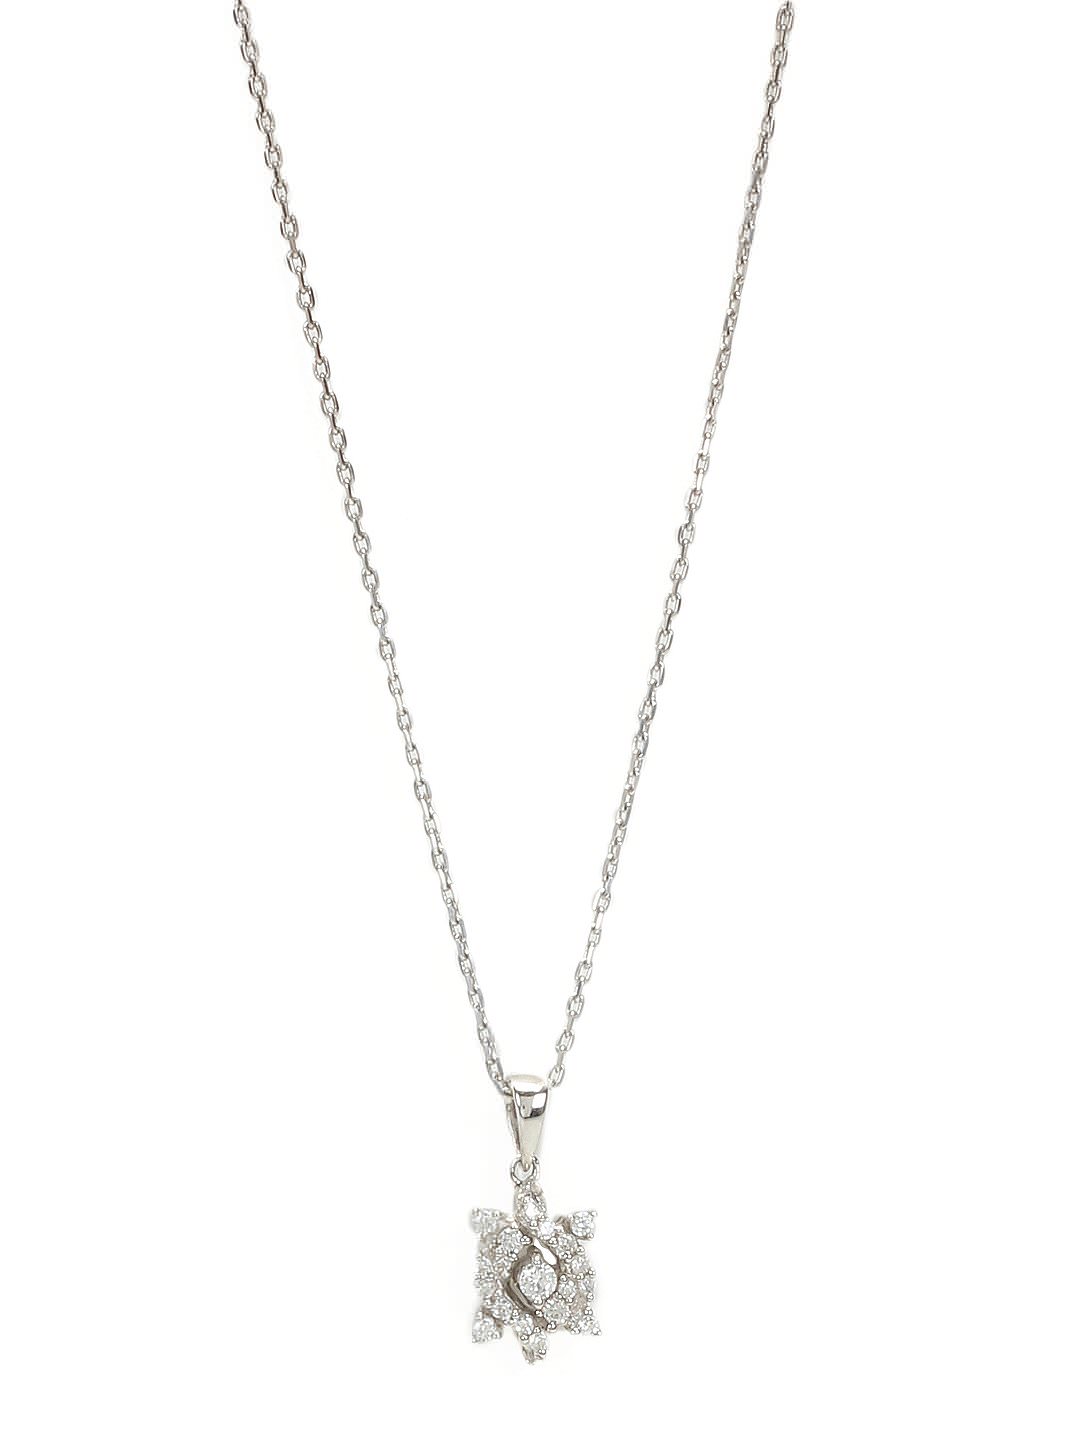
Lucera Silver Pendant With Chain
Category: Accessories / Jewellery / Pendant
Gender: Women
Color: Silver
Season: Summer 2013
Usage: Casual